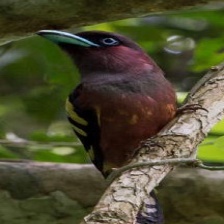
Species: BANDED BROADBILL
Scientific name: EURYLAIMUS JAVANICUS